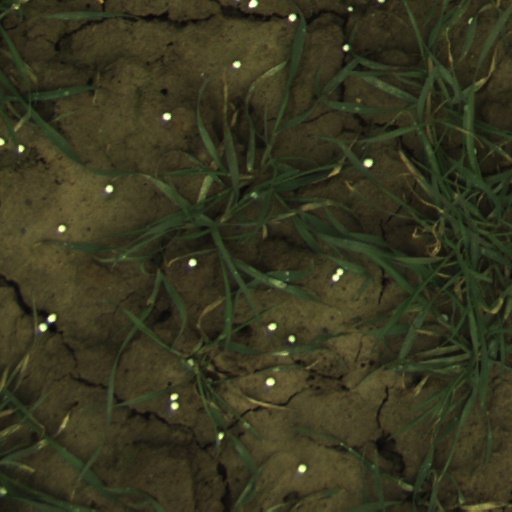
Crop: wheat